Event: Nepal Earthquake
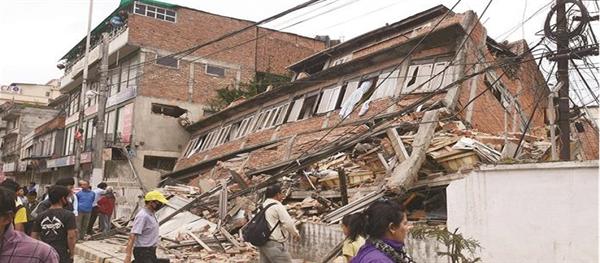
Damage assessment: damage